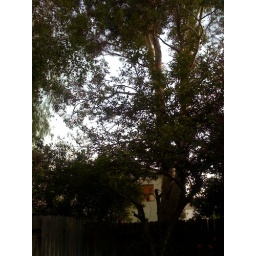
&amp;quot;Yellow house girl is taking photos in her garden again. I don't think. she can see me.&amp;quot;